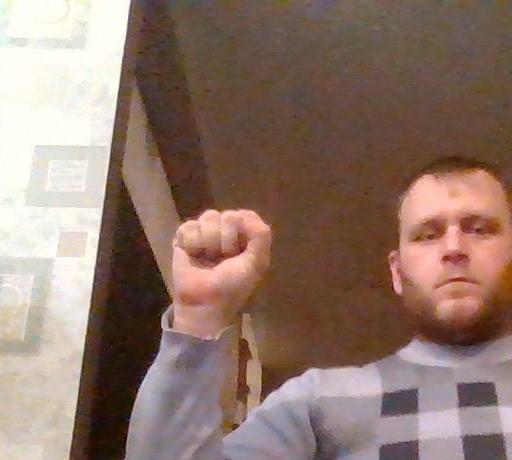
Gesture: fist